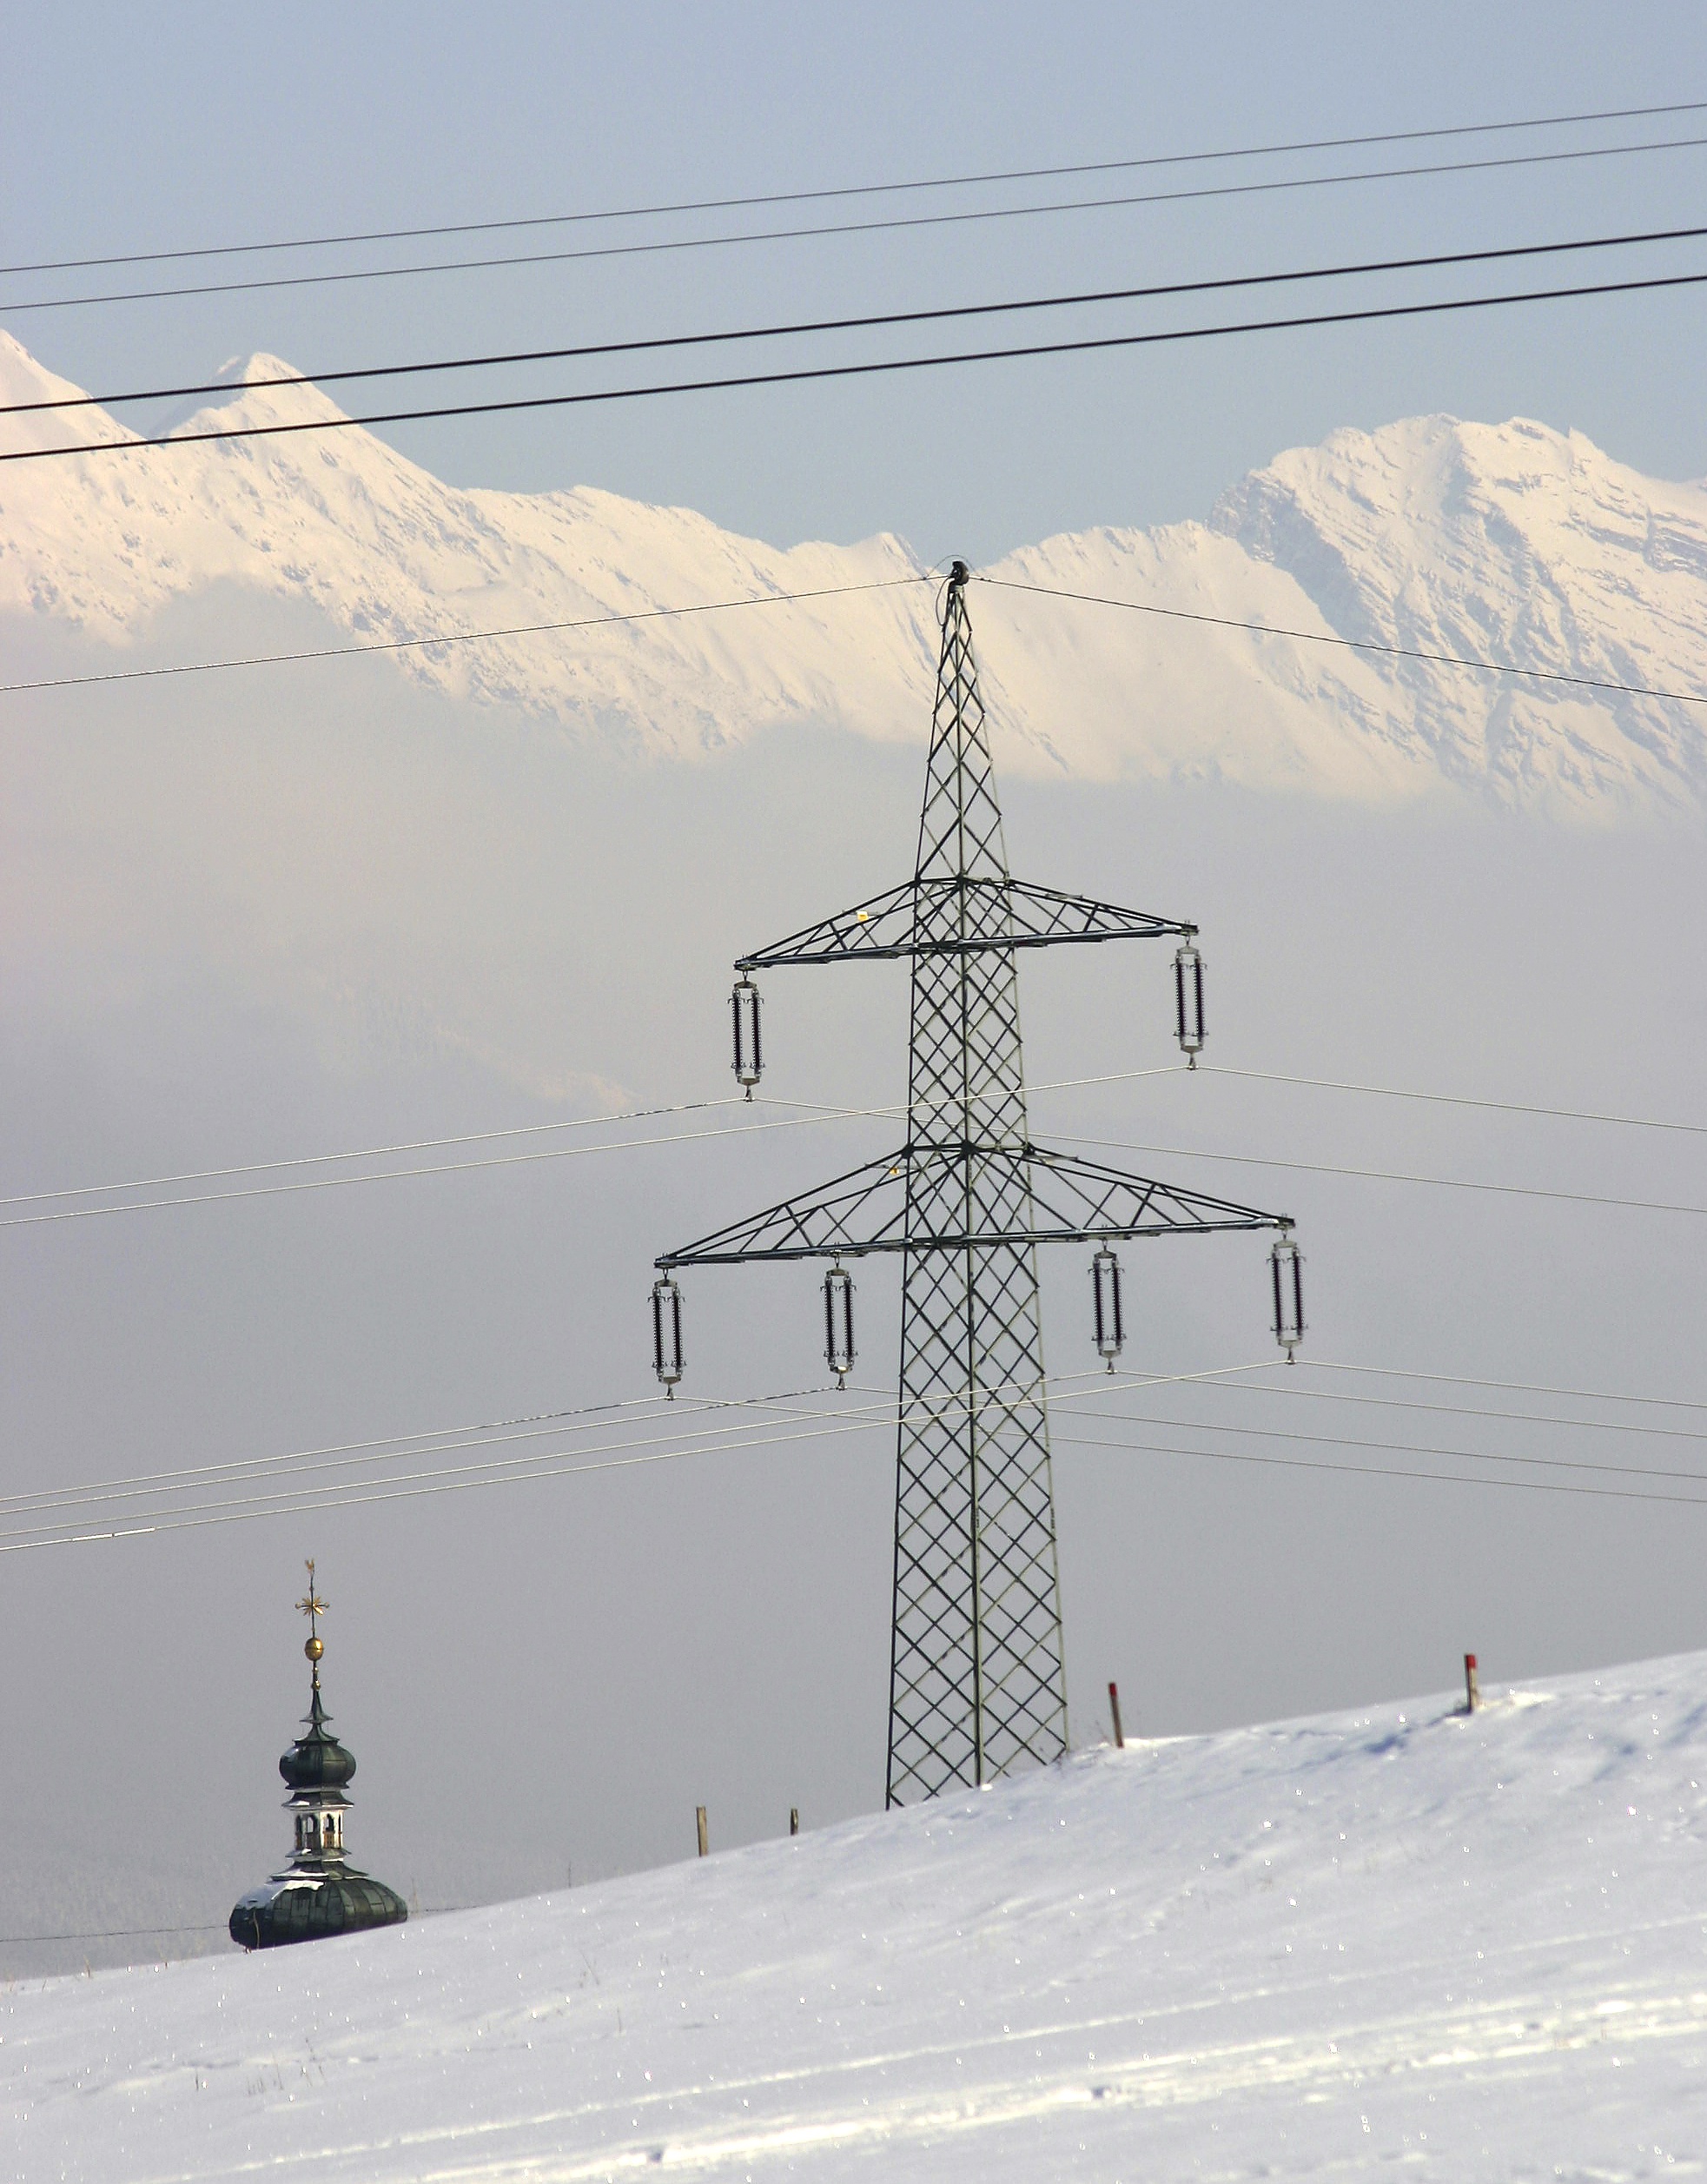
landscape, snow, winter, tower, weather, arctic, electricity, season, energy, current, steeple, freezing, strommast, power poles, power lines, transmission tower, geological phenomenon